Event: Hurricane Matthew
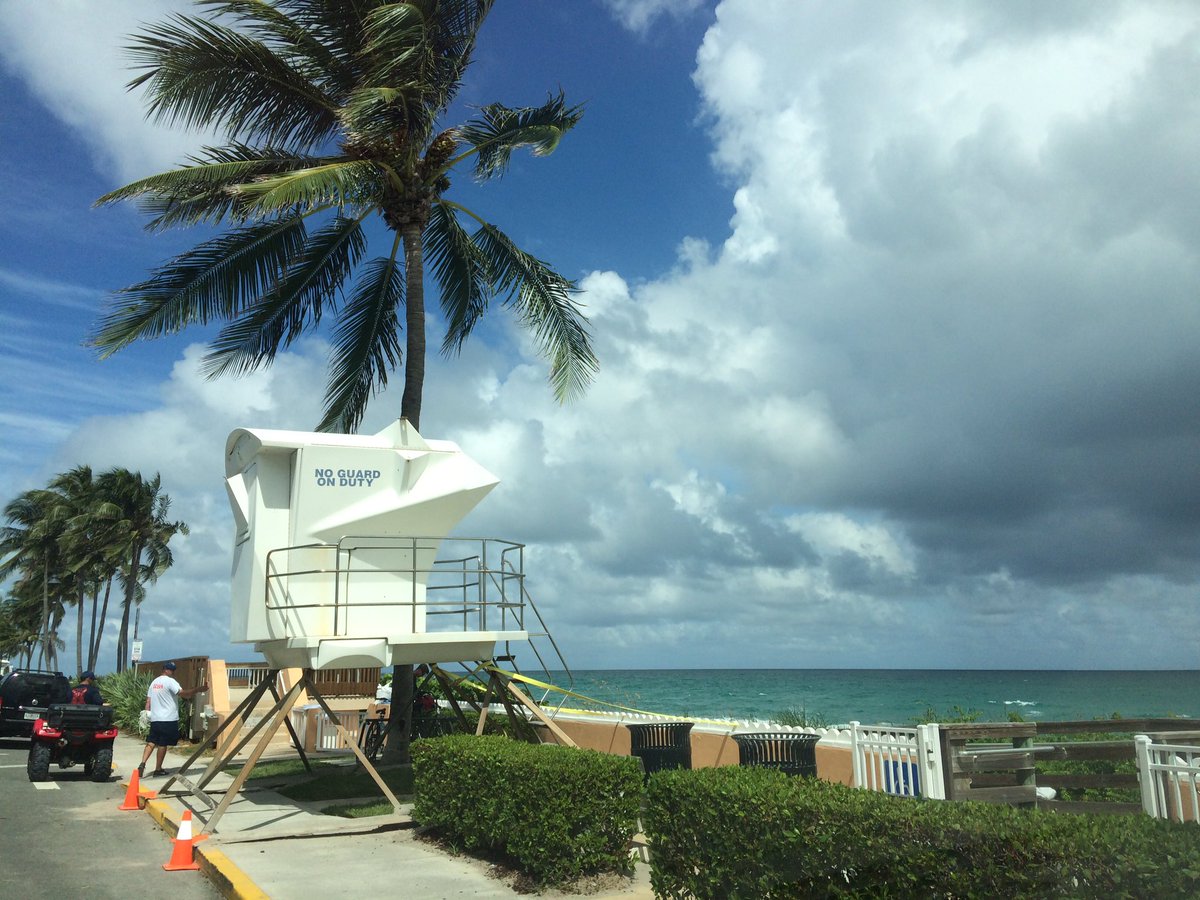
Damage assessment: no_damage